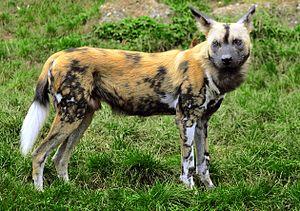
Lycaon, cynhyène Italiano: Licaone Lietuvių: Afrikos hieninis šuo
Lycaon est un genre de carnivores caniformes de la famille des Canidae. Il comprend une seule espèce actuelle : le Lycaon.
Le Lycaon est un mammifère carnivore de la famille des canidés. Il vit exclusivement en Afrique subsaharienne australe et centrale, dans les steppes et les savanes. Il est aussi appelé « Loup peint » ou « Chien sauvage africain ».
L'appellation chien sauvage est un nom vulgaire attribué à certaines espèces de Canidae, qui est une famille de carnivores. Répartis sur différents continents, ils désignent des canidés non domestiqués. Ils ne sont pas directement apparentés entre eux et sont assez différents du Chien proprement dit. Ils sont donc à distinguer des chiens errants, ces chiens domestiques ayant été abandonnés de leur foyer ou ayant fui celui-ci. Les espèces concernées sont :